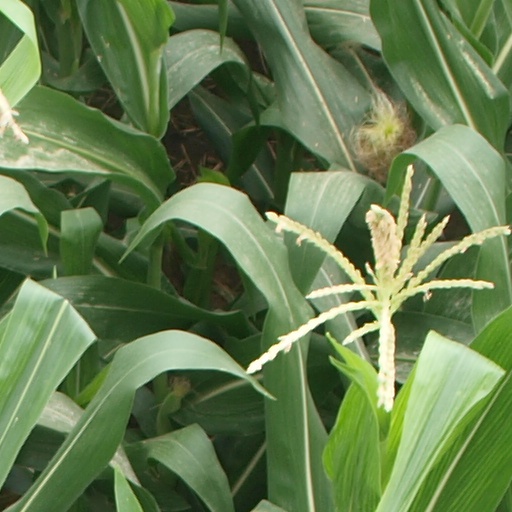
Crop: maize; corn